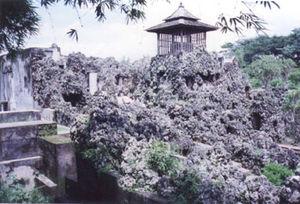
Sunyaragi est un lieu de méditation dans la ville de Cirebon en Indonésie, construit au XVIIᵉ siècle par un sultan. Il est situé à environ 4 km du centre ville.
Java, en indonésien Jawa, Djawa jusqu'à la réforme orthographique de 1972, est une île du sud-ouest de l’Indonésie faisant partie de l'Insulinde, baignée au sud par l'océan Indien et au nord par la mer de Java et entourée par Sumatra au nord-ouest, Bali à l'est et Bornéo au nord.